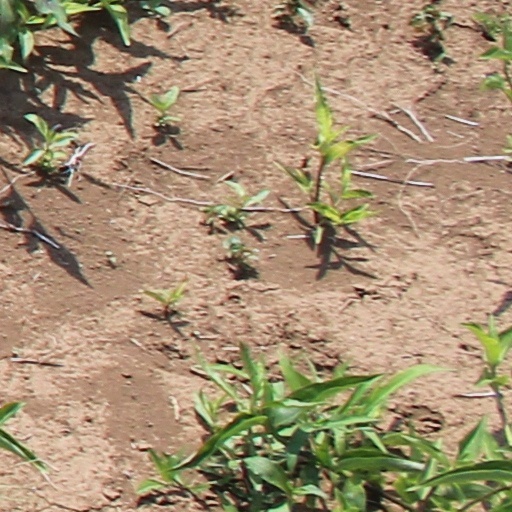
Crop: wheat